Horace

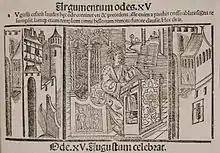
Horace in his Studium: German print of the fifteenth century, summarizing the final (in praise of Augustus).

Classical texts almost ceased being copied in the period between the mid sixth century and the Carolingian revival. Horace's work probably survived in just two or three books imported into northern Europe from Italy. These became the ancestors of six extant manuscripts dated to the ninth century. Two of those six manuscripts are French in origin, one was produced in Alsace, and the other three show Irish influence but were probably written in continental monasteries (Lombardy for example). By the last half of the ninth century, it was not uncommon for literate people to have direct experience of Horace's poetry. His influence on the Carolingian Renaissance can be found in the poems of Heiric of Auxerre and in some manuscripts marked with neumes, notations that may have been an aid to the memorization and discussion of his lyric meters. "Ode" is neumed with the melody of a hymn to John the Baptist, "Ut queant laxis", composed in Sapphic stanzas. This hymn later became the basis of the solfege system ("Do, re, mi...")an association with western music quite appropriate for a lyric poet like Horace, though the language of the hymn is mainly Prudentian. Lyons argues that the melody in question was linked with Horace's Ode well before Guido d'Arezzo fitted "Ut queant laxis" to it. Ovid does testify to Horace's use of the lyre while performing his Odes.